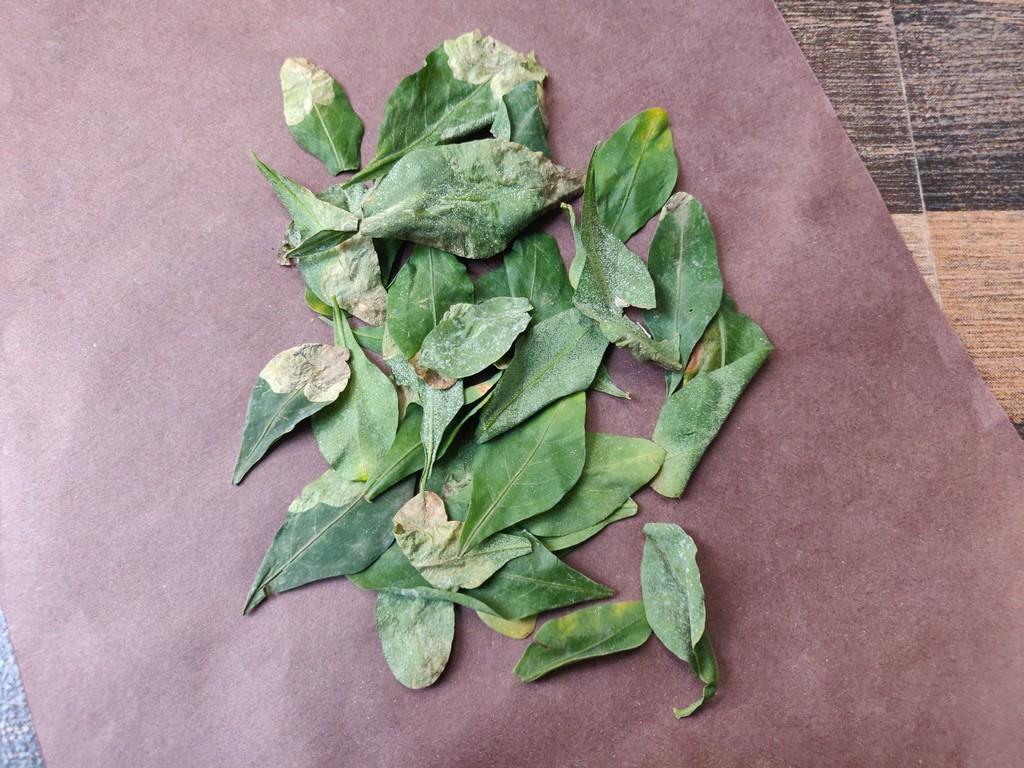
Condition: Unhealthy
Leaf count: multiple
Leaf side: unknown